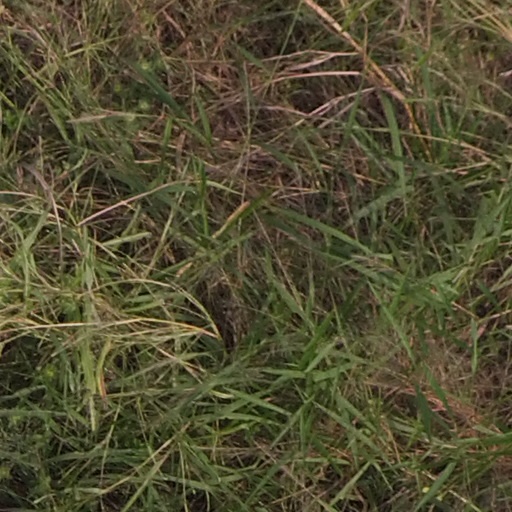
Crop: maize; corn